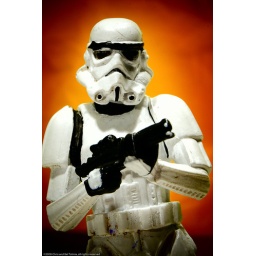
Shot in my desk lamp studio.